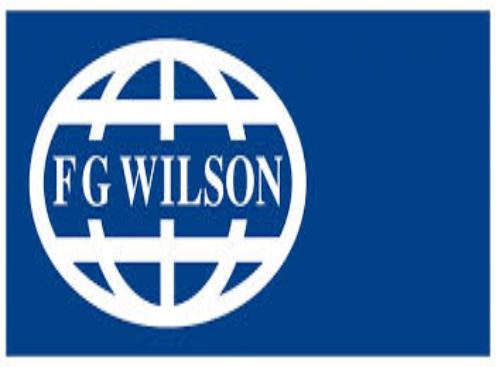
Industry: Sports